Château de la Montagne

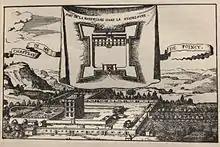
17th-century engraving showing a view of the Château de la Montagne (bottom) and a plan of Fort de la Madeleine in Guadeloupe (top)

The Château de la Montagne was built in a mixture of the Roman and French Baroque styles, and it was regarded as one of the finest houses in the Caribbean. The palace itself was a three-storey building which stood on a terrace and was approached by a large courtyard. It had a lavish interior, displaying a number of paintings and maritime maps. It also had an extensive library, the oldest known in the Caribbean.